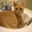
Label: cat